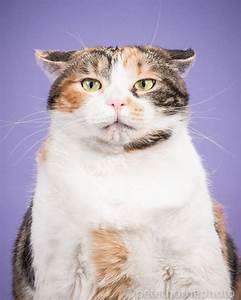
Label: cat